Drina

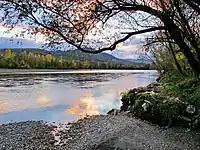
Drina near to Ljubovija.

After the dual town of Zvornik (Bosnia and Herzegovina)-Mali Zvornik (Serbia), the Drina flows between the Bosnian mountain of Majevica and the Serbian mountain of Gučevo, and enters the Lower Podrinje region. For the rest of its flow after the village of Kozluk, it has no major settlements on the Bosnian side (except for the town of Janja, which is several km away from the river, and some smaller settlements, like Branjevo and Glavičice). On the Serbian side, the Drina passes next to the villages of Brasina and Rečane, the ruins of the medieval town of Koviljkin grad, the spa and town of Banja Koviljača, the industrial town and center of the Podrinje region, Loznica, and its largest suburb, Lozničko Polje.